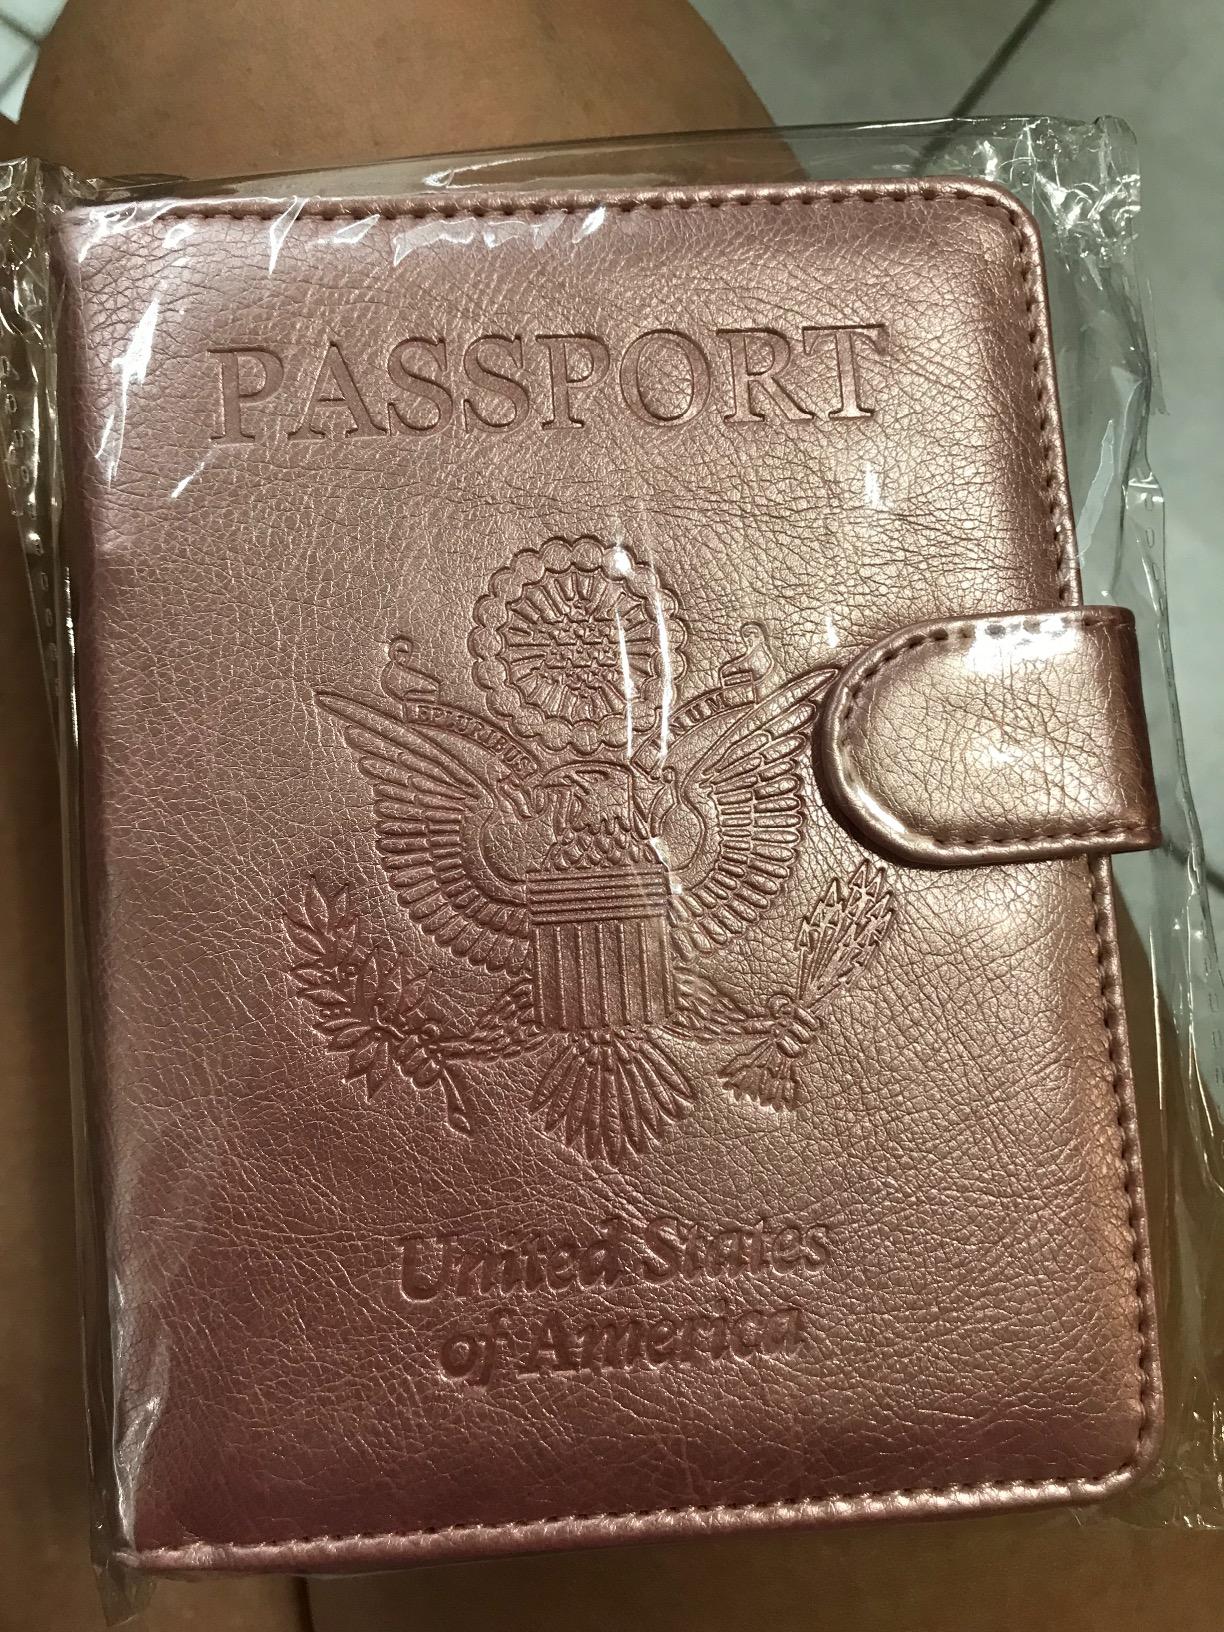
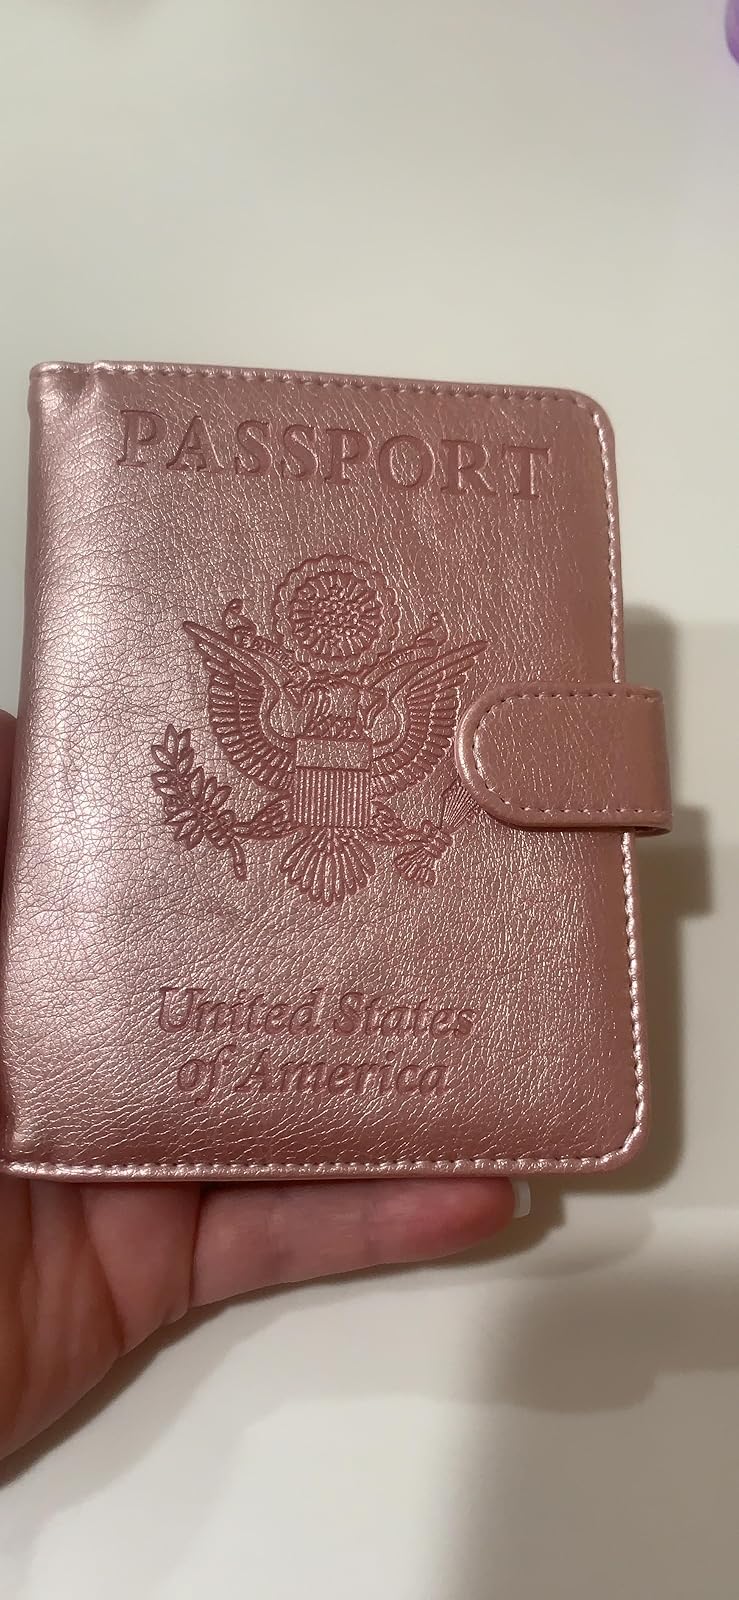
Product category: accessories_wallet
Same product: yes